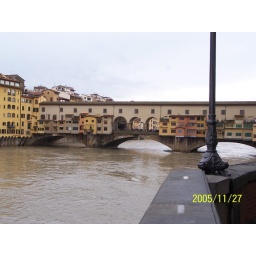
Rain in Tuscany, high water level of the river Arno!